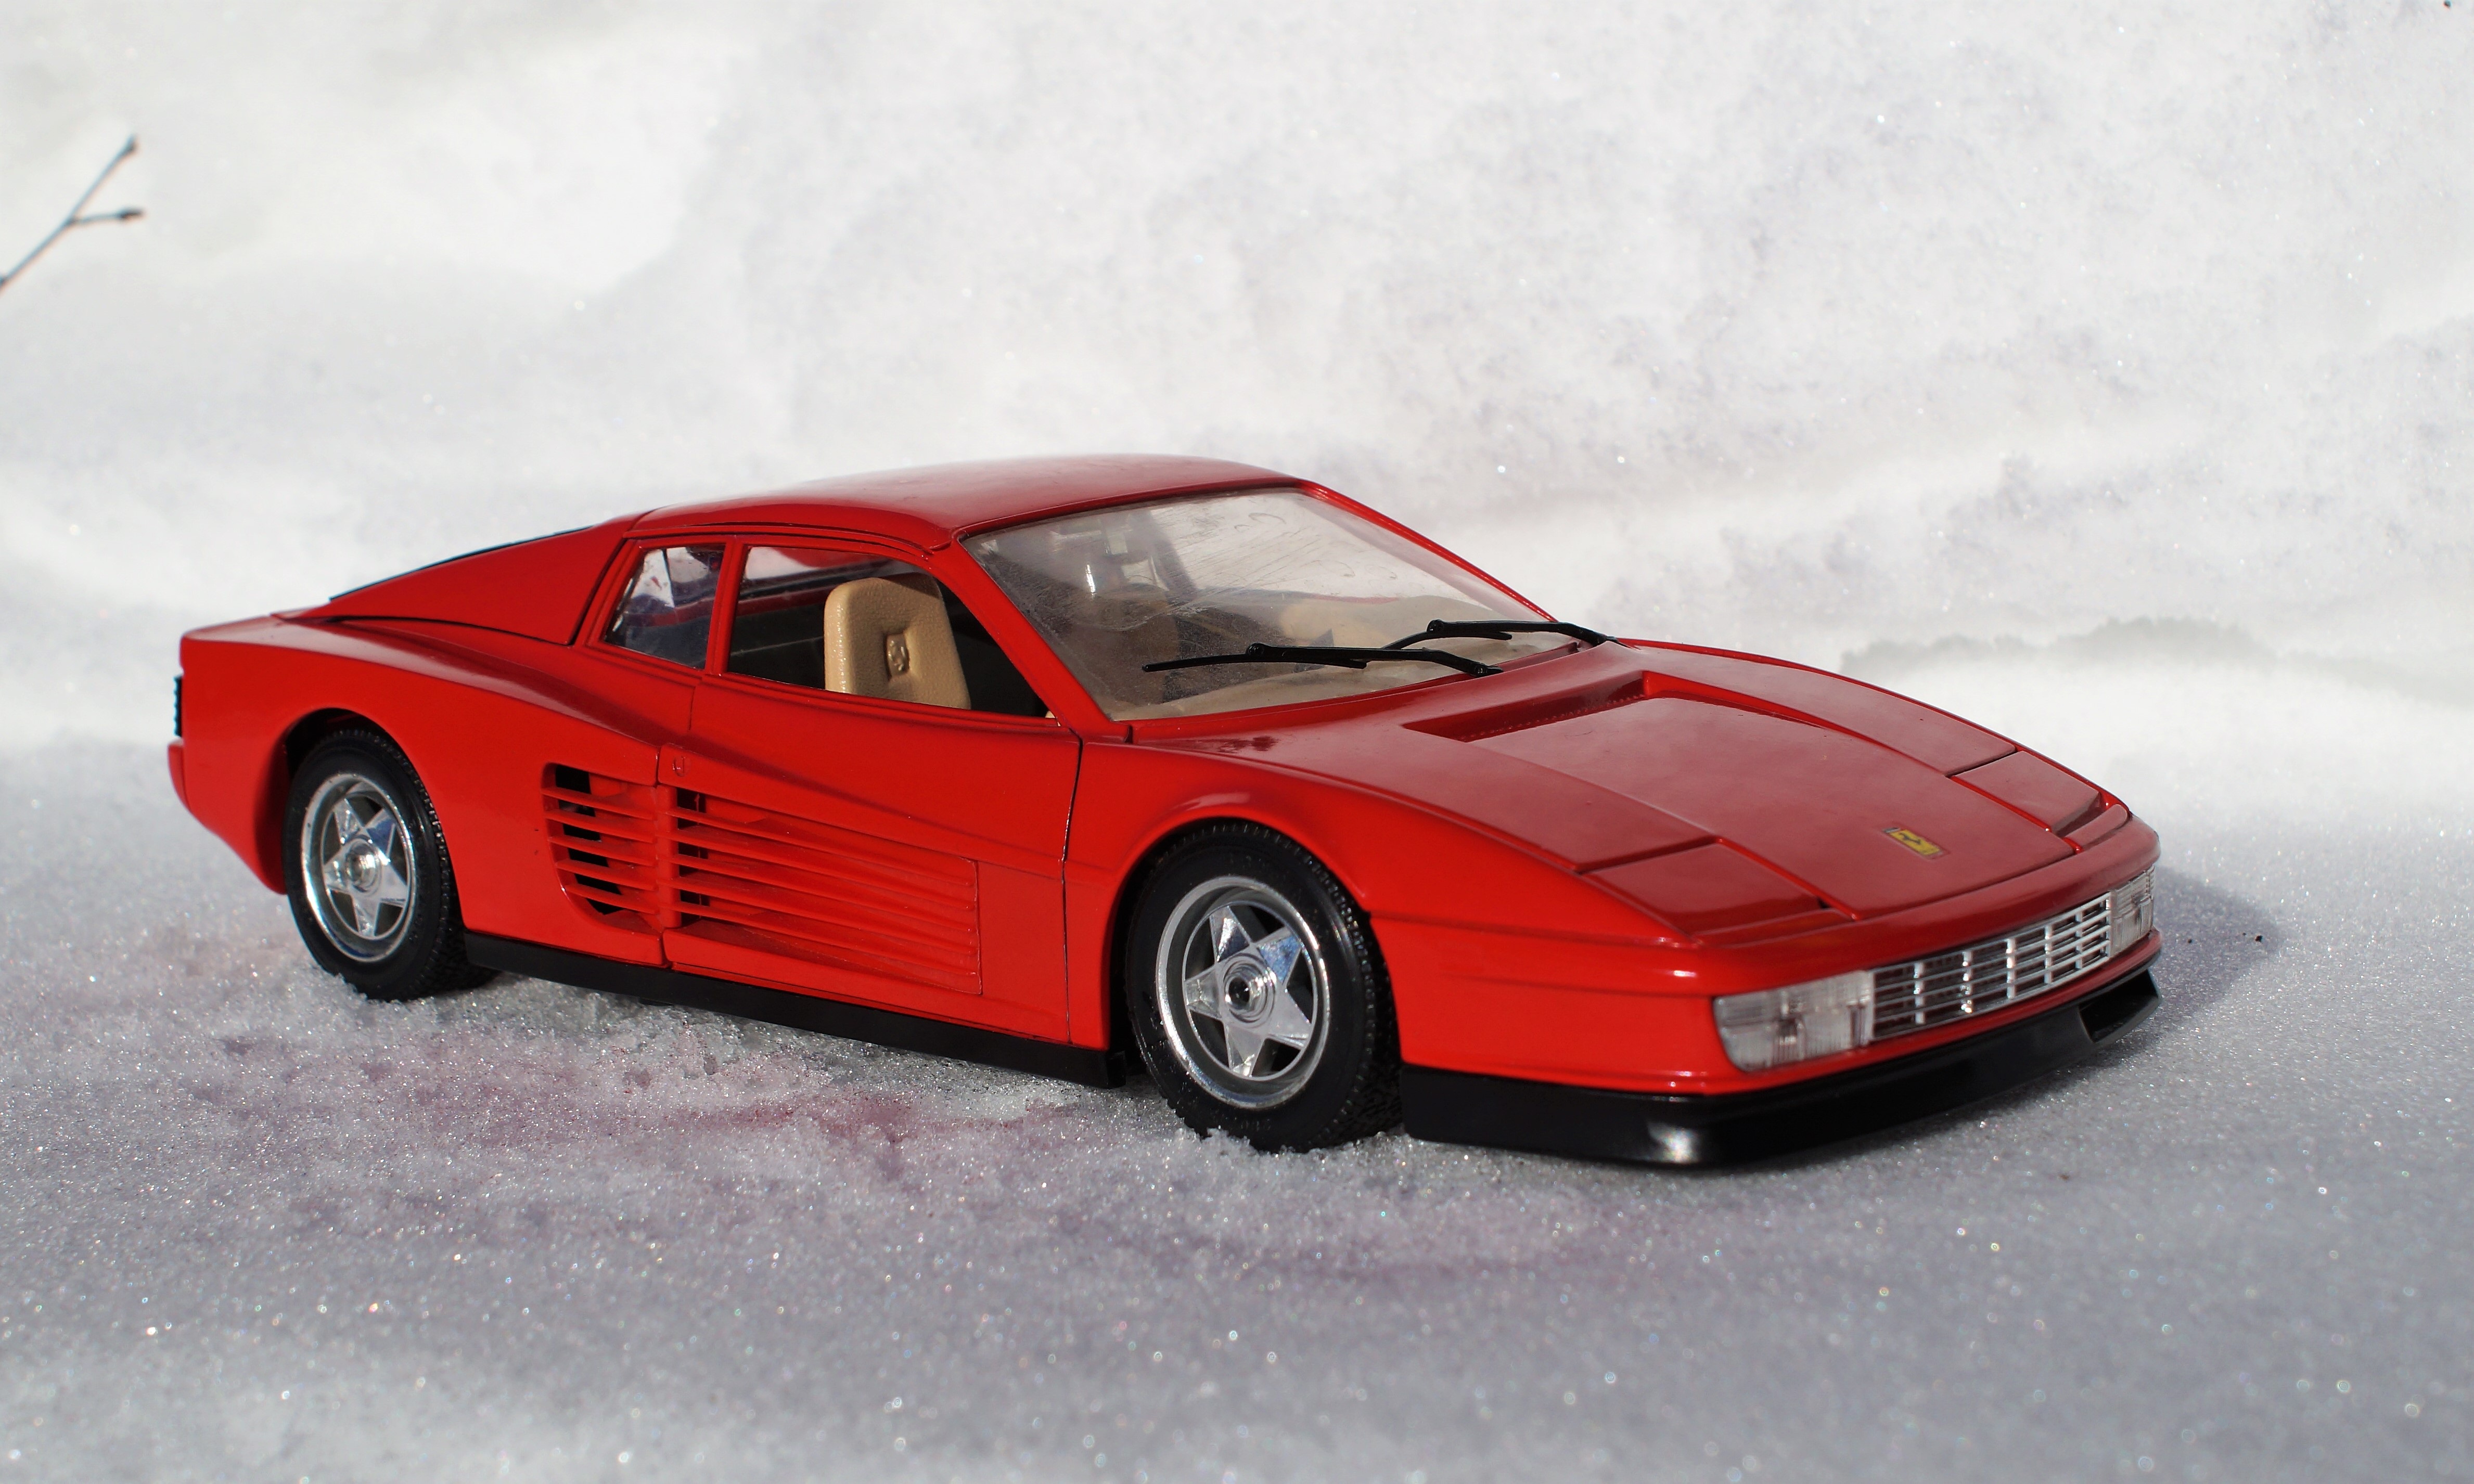
snow, car, model, red, vehicle, italy, auto, speed, automotive, sports car, race car, supercar, toys, oldtimer, ferrari, fast, model car, land vehicle, automobile make, automotive design, porsche 959, ferrari spa, ferrari f40, ferrari 288 gto, ferrari 348, ferrari testarossa, ferrari 512, testarossa